Koko (millet porridge)

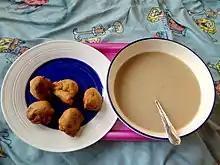
Hausa koko with koose

Koko (also ogi in Yoruba) is a spicy millet porridge. It is a popular Nigerian Ghanaian Togolese street food and commonly consumed as a breakfast meal. It can also be eaten in the late afternoon as snack. Koko is made from many grains including millet with a few local spices added to give it a particular taste and color. It is called Hausa koko in areas where it was introduced by Hausa-speaking people. In northern Ghana, the term 'Hausa koko' is not used. Instead, porridge made from millet is called 'za koko' in Dagbanli. Several types of porridge are made from corn, millet, and sorghum. Other types of porridge include koko talli/salli and zimbuli, among others. It is common in various communities in both countries.